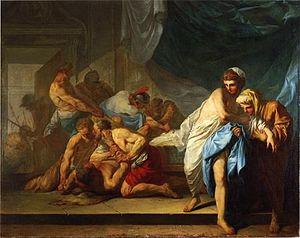
Jean-François Amand, Samson livré aux philistins par Dalila, 1755, Mayence, Landesmuseum
Cette page recense les lauréats du prix de Rome en peinture, récompense inaugurée en 1663, et de façon officielle en 1667, par l'Académie royale de peinture et de sculpture à Paris, et supprimée par une réforme, après 1968.